Performing arts education in Australia

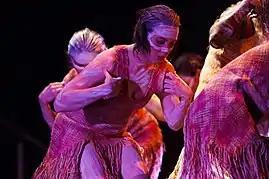
Bangarra Dance Theatre - at the Australian Human Rights Commission event

Indigenous Australians have a rich and unique cultural and artistic expression which has a long deep rooted history. According to the Australia Council (OZCO) for the arts, performance in Indigenous cultures is about “expressing cultural belonging”. Performance is a part of several aspects of life in Indigenous culture including ceremony, celebration, storytelling, mourning and coming together to share events of Indigenous people's lives both past and present. In Indigenous culture performance encompasses acting, dancing, directing and dramaturgy. It is often a collaborative process and may integrate other visual art forms. It is through performance that Indigenous culture is transmitted and is seen a primary means of passing on laws and customs and sharing experiences as well as providing entertainment.